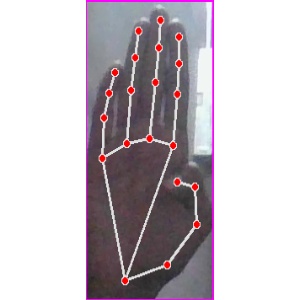
अक्षर: झ